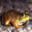
Label: frog